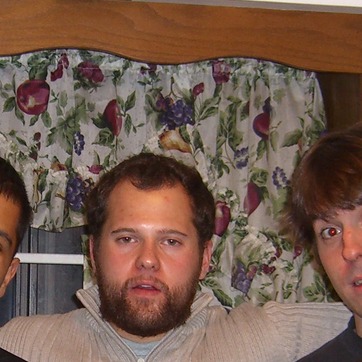
Material: hair